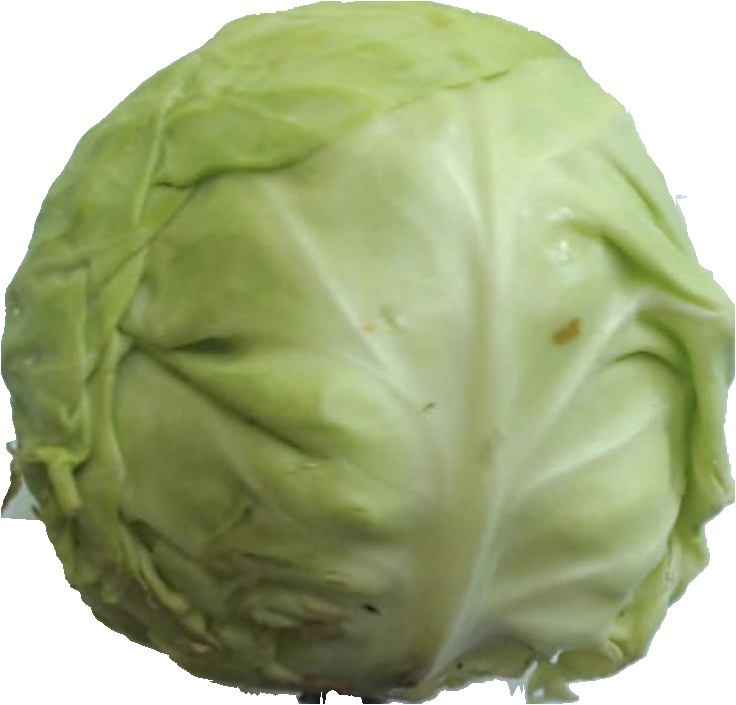
Label: cabbage_white_1